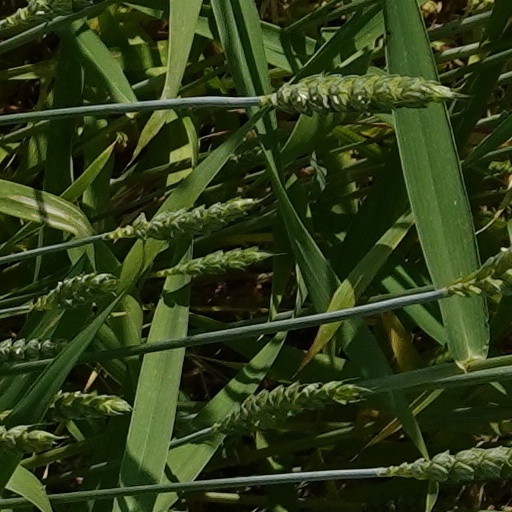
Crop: wheat